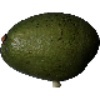
Label: Avocado 1